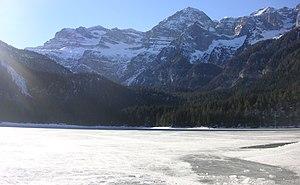
Le lac de Tovel est un lac alpin situé dans le val di Tovel, dans la commune de Ville d'Anaunia, dans le val di Non, à une altitude de 1 178 mdans le parc naturel Adamello-Brenta. Le val di Tovel serpente depuis la ville de Tuenno sur 17 km entre le Monte Peller à l'ouest et le massif de la Campa à l'est, jusqu'à l'imposant massif rocheux du massif de Brenta qui circonscrit la haute vallée où se trouve le lac.